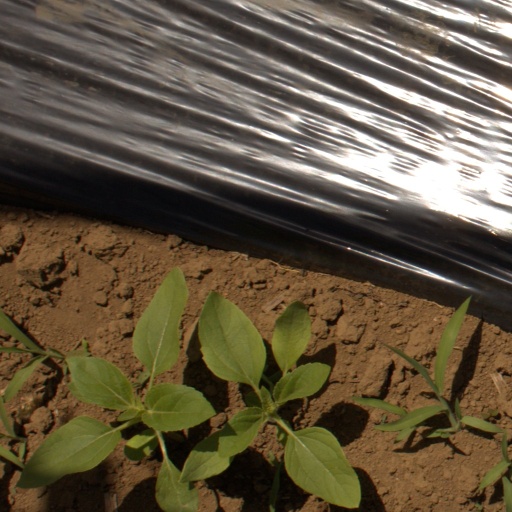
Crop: Jerusalem artichoke